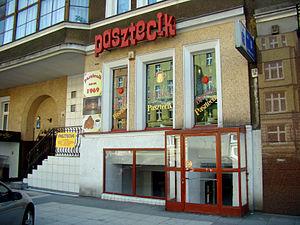
Un bar est un établissement où l'on sert principalement des boissons alcoolisées. Il est proche du café.
Pasztecik szczeciński ou petit pâté de Stettin est une sorte de beignet : pâte levée farcie d'un appareil composé d'un mélange de viande, de champignons, de fromage, d'œufs ou de chou, cuite en friture. Ce plat traditionnel de la cuisine urbaine à Szczecin se déguste chaud, et ne peut être ni congelé ni réchauffé. en Pologne.